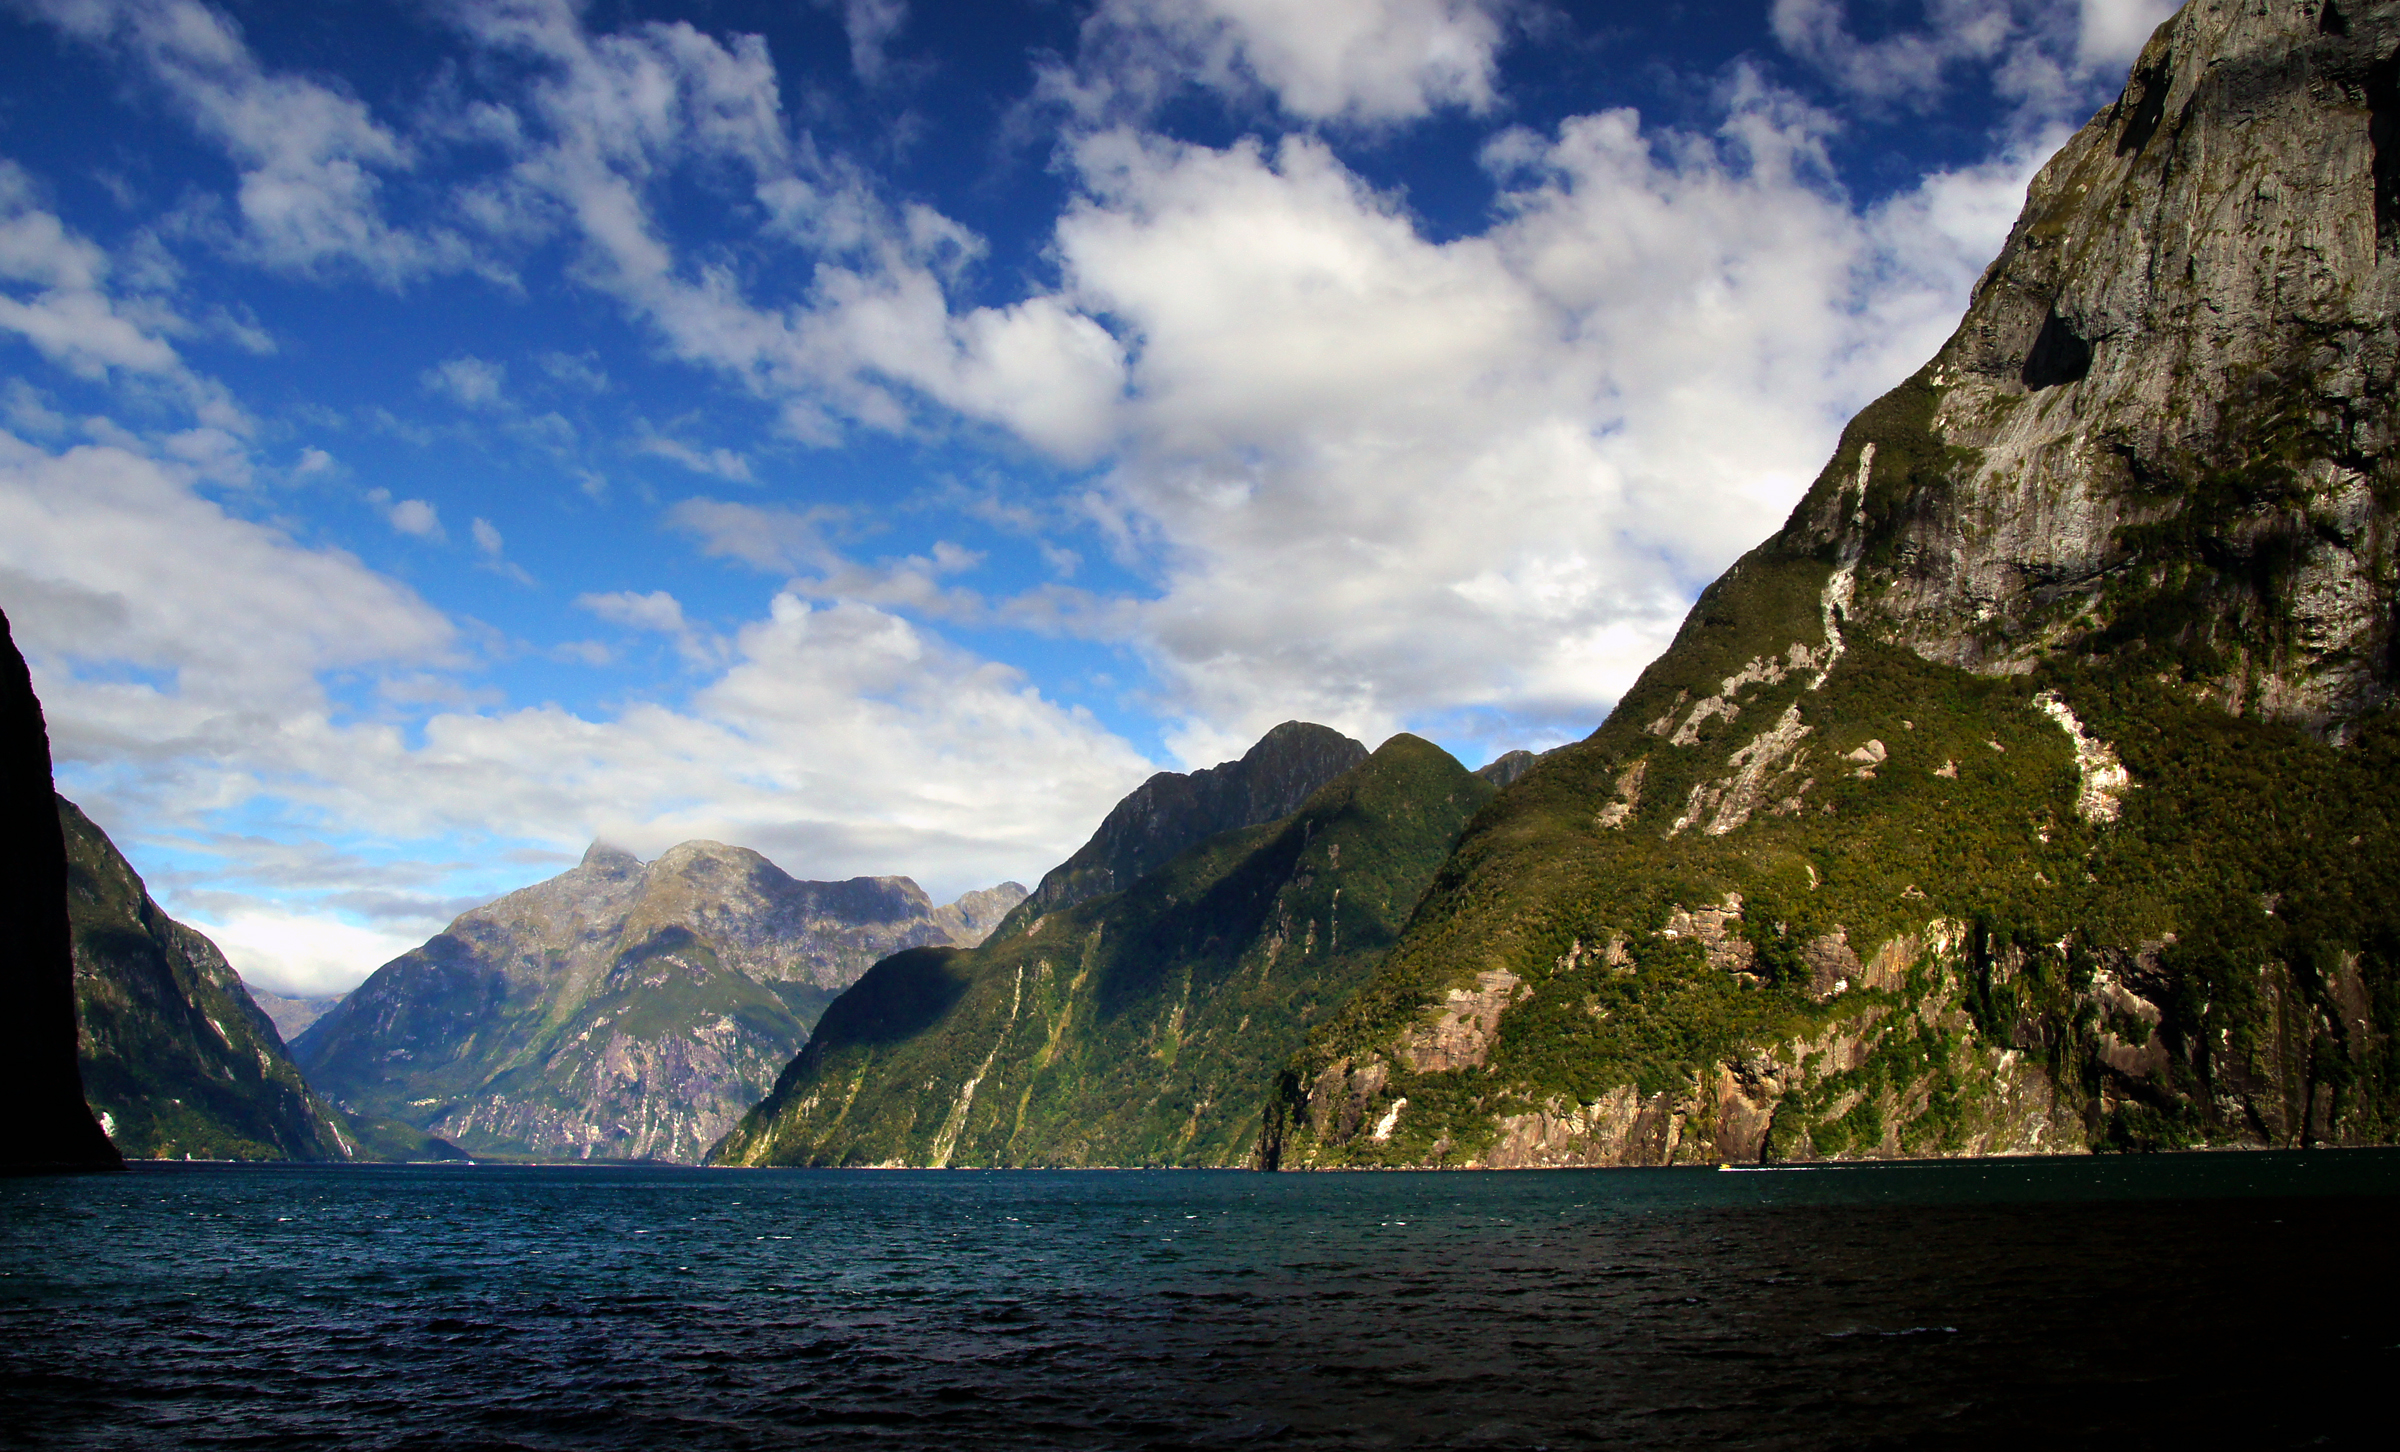
landscape, sea, coast, nature, rock, mountain, cloud, lake, mountain range, cliff, park, bay, fjord, terrain, nationalpark, mountains, alps, newzealand, milfordsound, realjourneys, sonydslra580, fiordland, fiords, loch, landform, geographical feature, mountainous landforms, glacial landform